Transgender youth

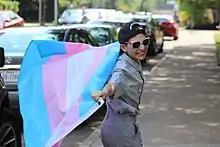
A trans boy holding a trans pride flag

Transgender youth are children or adolescents who do not identify with the sex they were assigned at birth. Because transgender youth are usually dependent on their parents for care, shelter, financial support, and other needs, they face different challenges compared to transgender adults. According to the World Professional Association for Transgender Health, the American Psychological Association, and the American Academy of Pediatrics, appropriate care for transgender youth may include supportive mental health care, social transition, and/or puberty blockers, which delay puberty and the development of secondary sex characteristics to allow children more time to explore their gender identity.